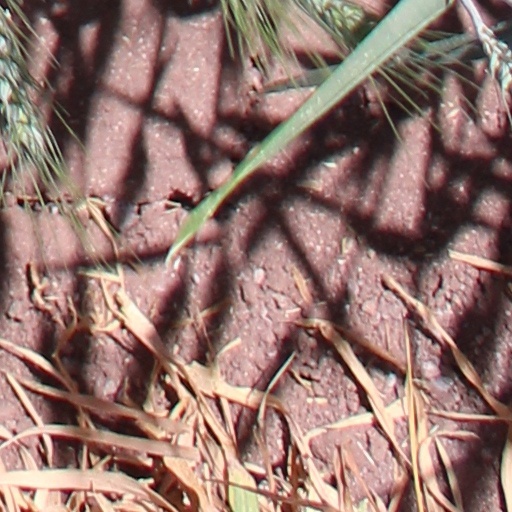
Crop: wheat